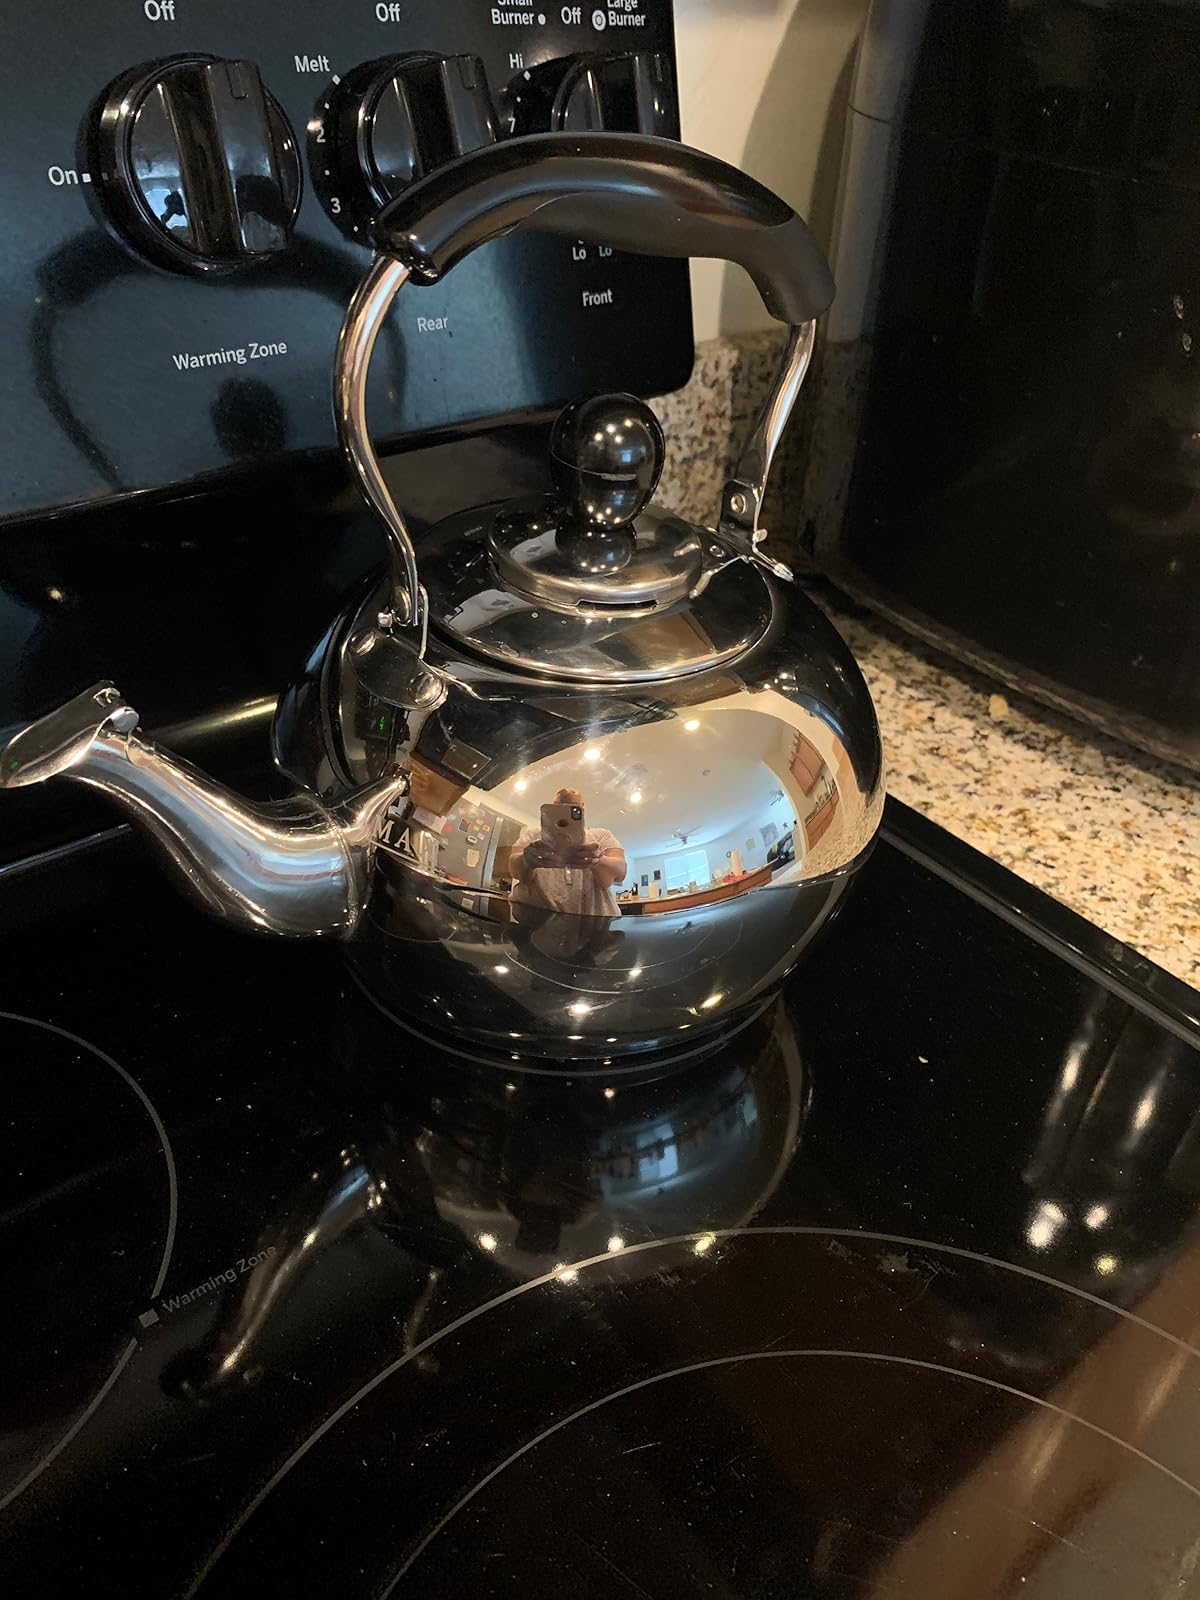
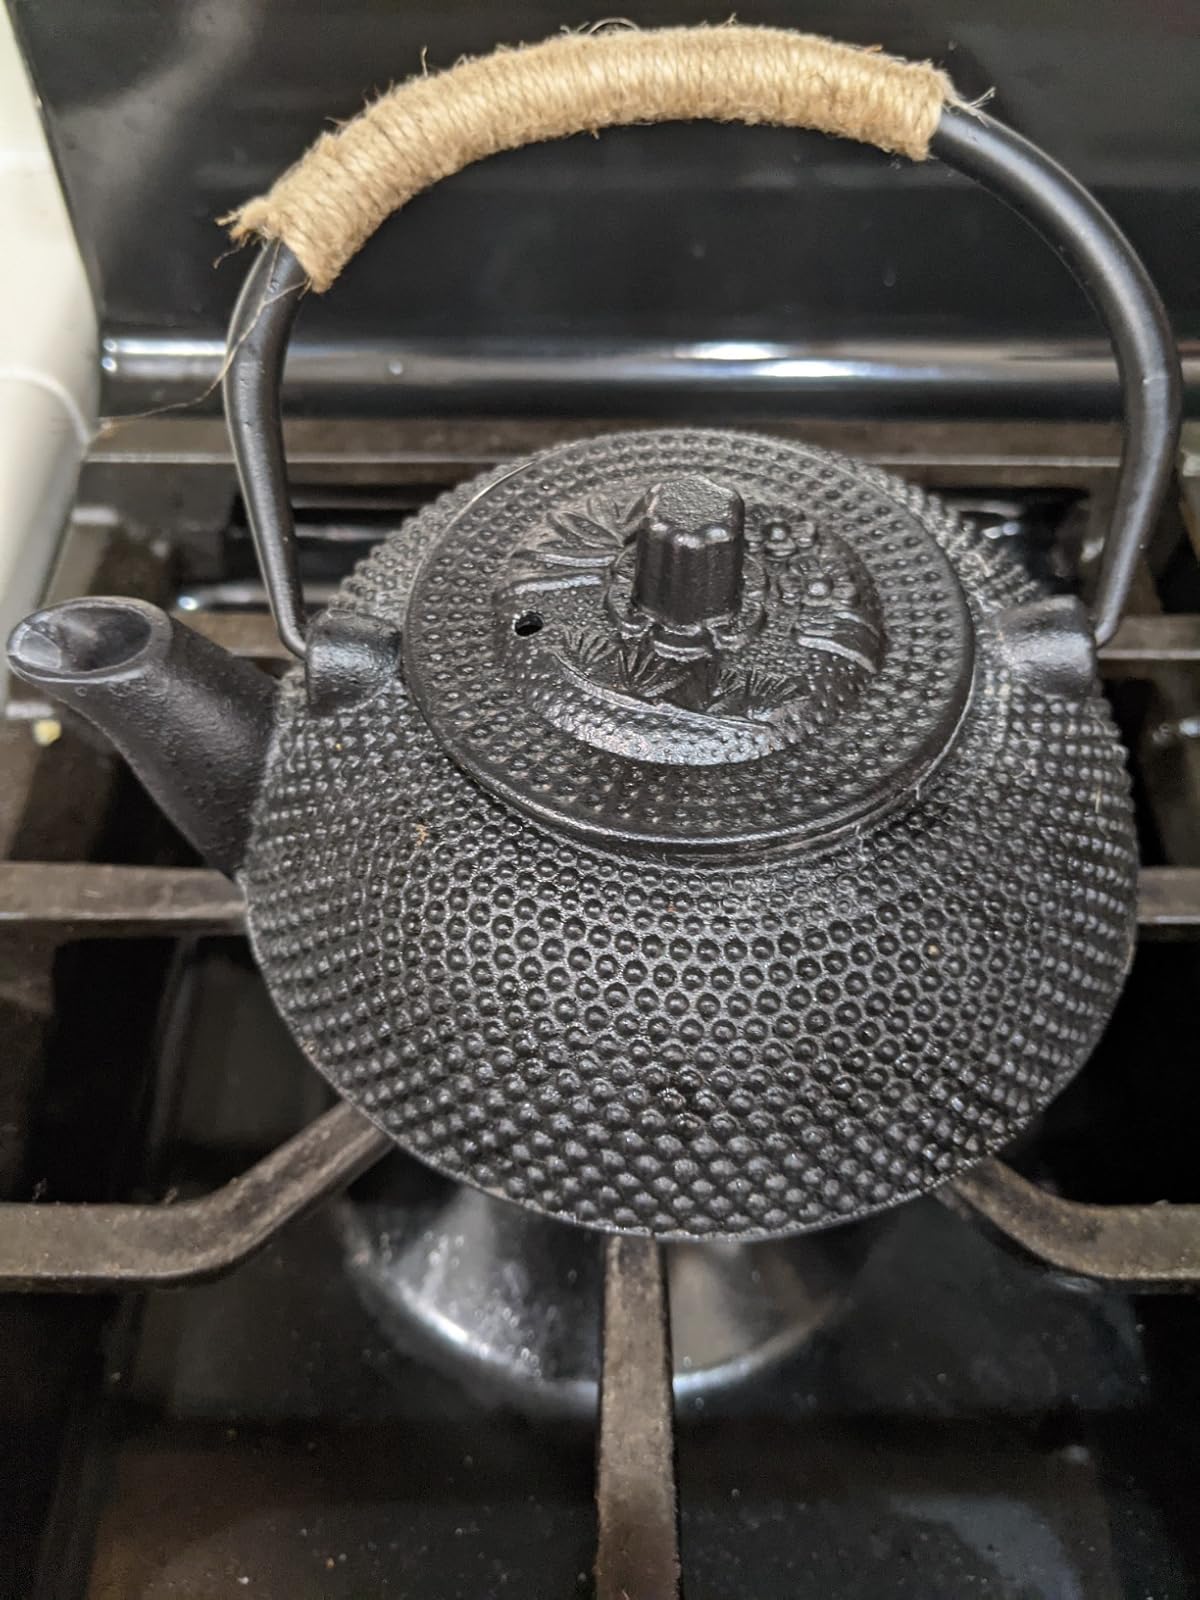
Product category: items_kettle
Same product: no